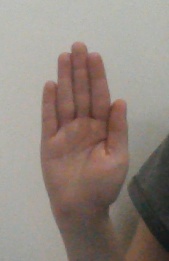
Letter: seen